Joint Base Andrews

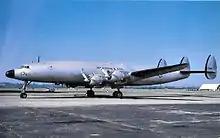
Lockheed VC-121E Super Constellation '53-7885' "Colombine III" at Andrews AFB during 1960

In the years following World War II, Andrews served as headquarters for Continental Air Command, Strategic Air Command and the Military Air Transport Service. It was also headquarters to the Air Research and Development Command and its successor, the Air Force Systems Command, from 1950 to 1992. Andrews was best known for its special air mission role, the transportation of senior government and military leaders. President Harry S. Truman was the first to fly a presidential flight out of Andrews on 24 November 1946. The port of entry and departure for dignitaries transferred to Andrews AFB in 1959, with Detachment 1 of the 1254th Air Transport Group receiving its first jet aircraft, a Boeing VC-137 Stratoliner the same year. While the president's official aircraft, a Lockeed C-121 Constellation ("Columbine III"), remained at Washington National Airport, the president often used the new VC-137 for longer trips. President John F. Kennedy's official aircraft, a Douglas VC-118, permanently transferred from Washington National in March 1962, and Andrews officially became the "Home of Air Force One".